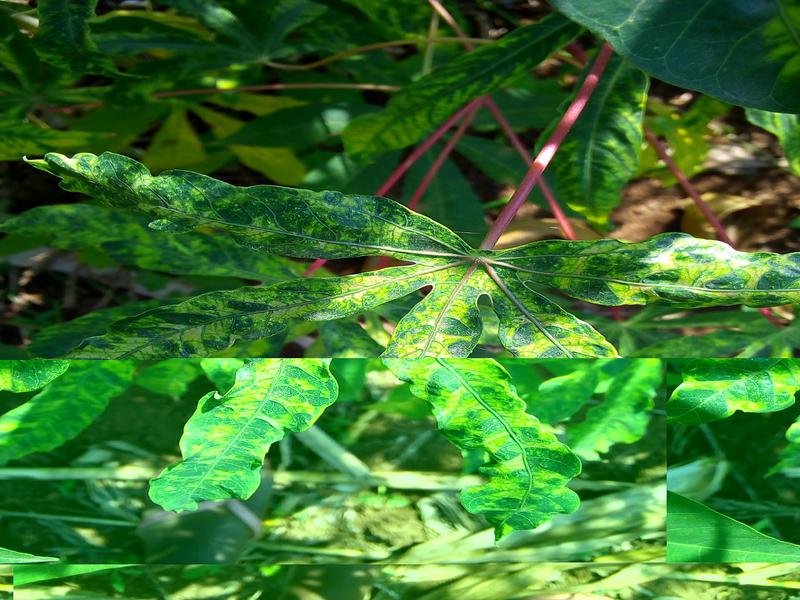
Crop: cassava
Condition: mosaic_disease